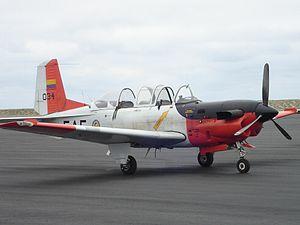
La Fuerza Aérea Equatoriana est le principal élément aérien des forces armées équatoriennes, bien que l’armée équatorienne dispose d'une aviation légère autonome depuis 1954 et qu’une aviation navale ait été créée en 1967.